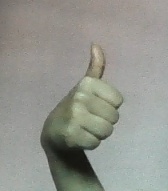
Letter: aleff